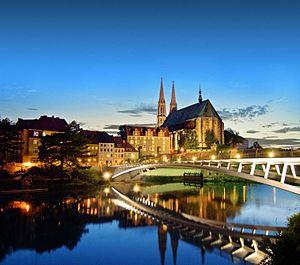
Amiens est une commune française, préfecture du département de la Somme en région Hauts-de-France.